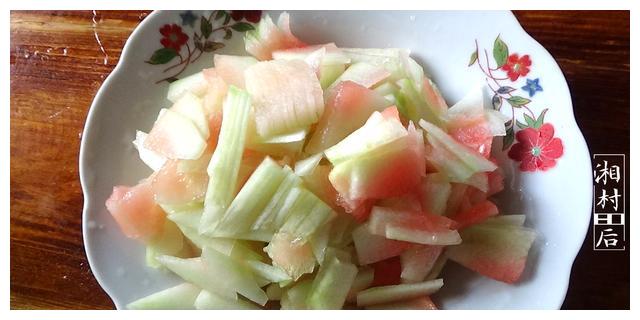
Label: trash